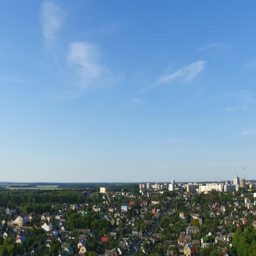
view of the small town